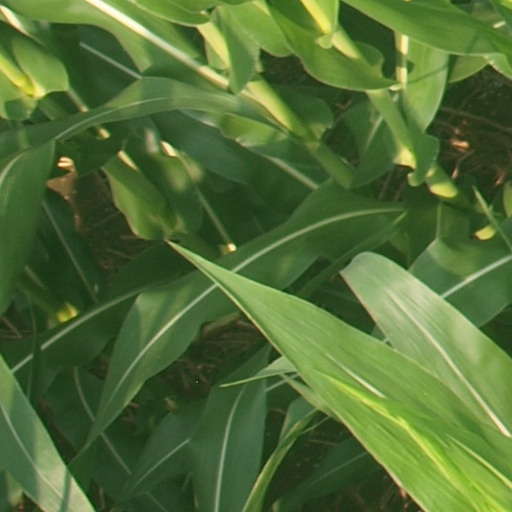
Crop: maize; corn